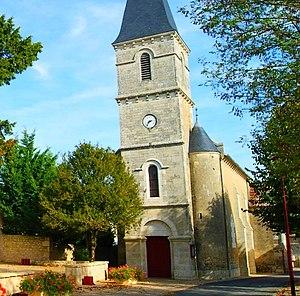
Représentation de la commune de Bignoux
Bignoux est une commune du centre-ouest de la France, située dans le département de la Vienne en région Nouvelle-Aquitaine.
L'église Sainte-Hilaire est l'église de Bignoux, commune de la Vienne.